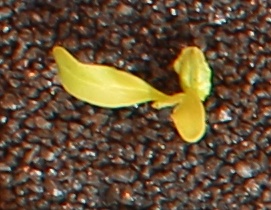
Label: Sugar beet